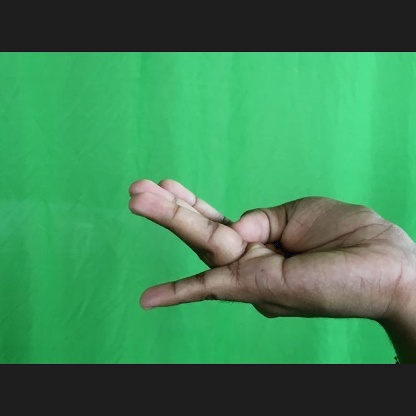
Mudra: Chaturam